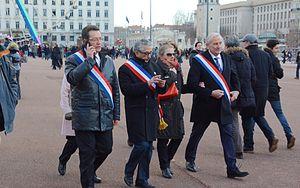
Marche républicaine du 11 janvier 2015 en l'honneur des victimes de l'attentat du 7 janvier 2015 au siège du Charlie Hebdo
Les manifestations des 10 et 11 janvier 2015, également appelées « marches républicaines », sont un ensemble de rassemblements qui se déroulent sur le territoire français en réaction aux attentats djihadistes des 7, 8 et 9 janvier 2015 — dont les principaux sont l'attaque contre la rédaction du journal Charlie Hebdo et la prise d'otages dans un supermarché casher — qui ont coûté la vie à dix-sept personnes. À la suite du retentissement considérable de ces événements, aussi bien en France qu'à l'étranger, quarante-quatre dirigeants de divers pays participent au cortège parisien du 11 janvier 2015, tandis qu'au moins 265 villes françaises dénombrent au moins 1 000 personnes à leur manifestation, selon un décompte du journal Le Monde.